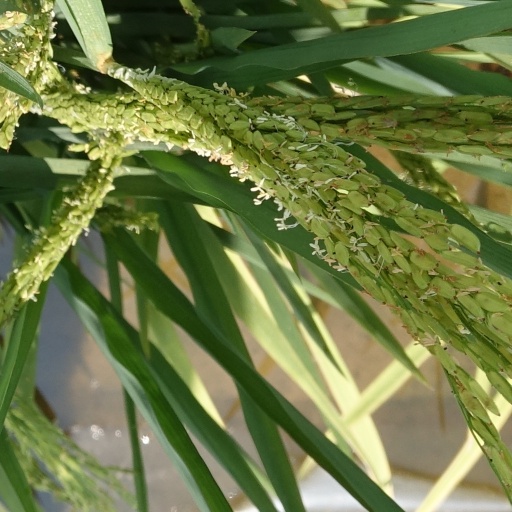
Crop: rice